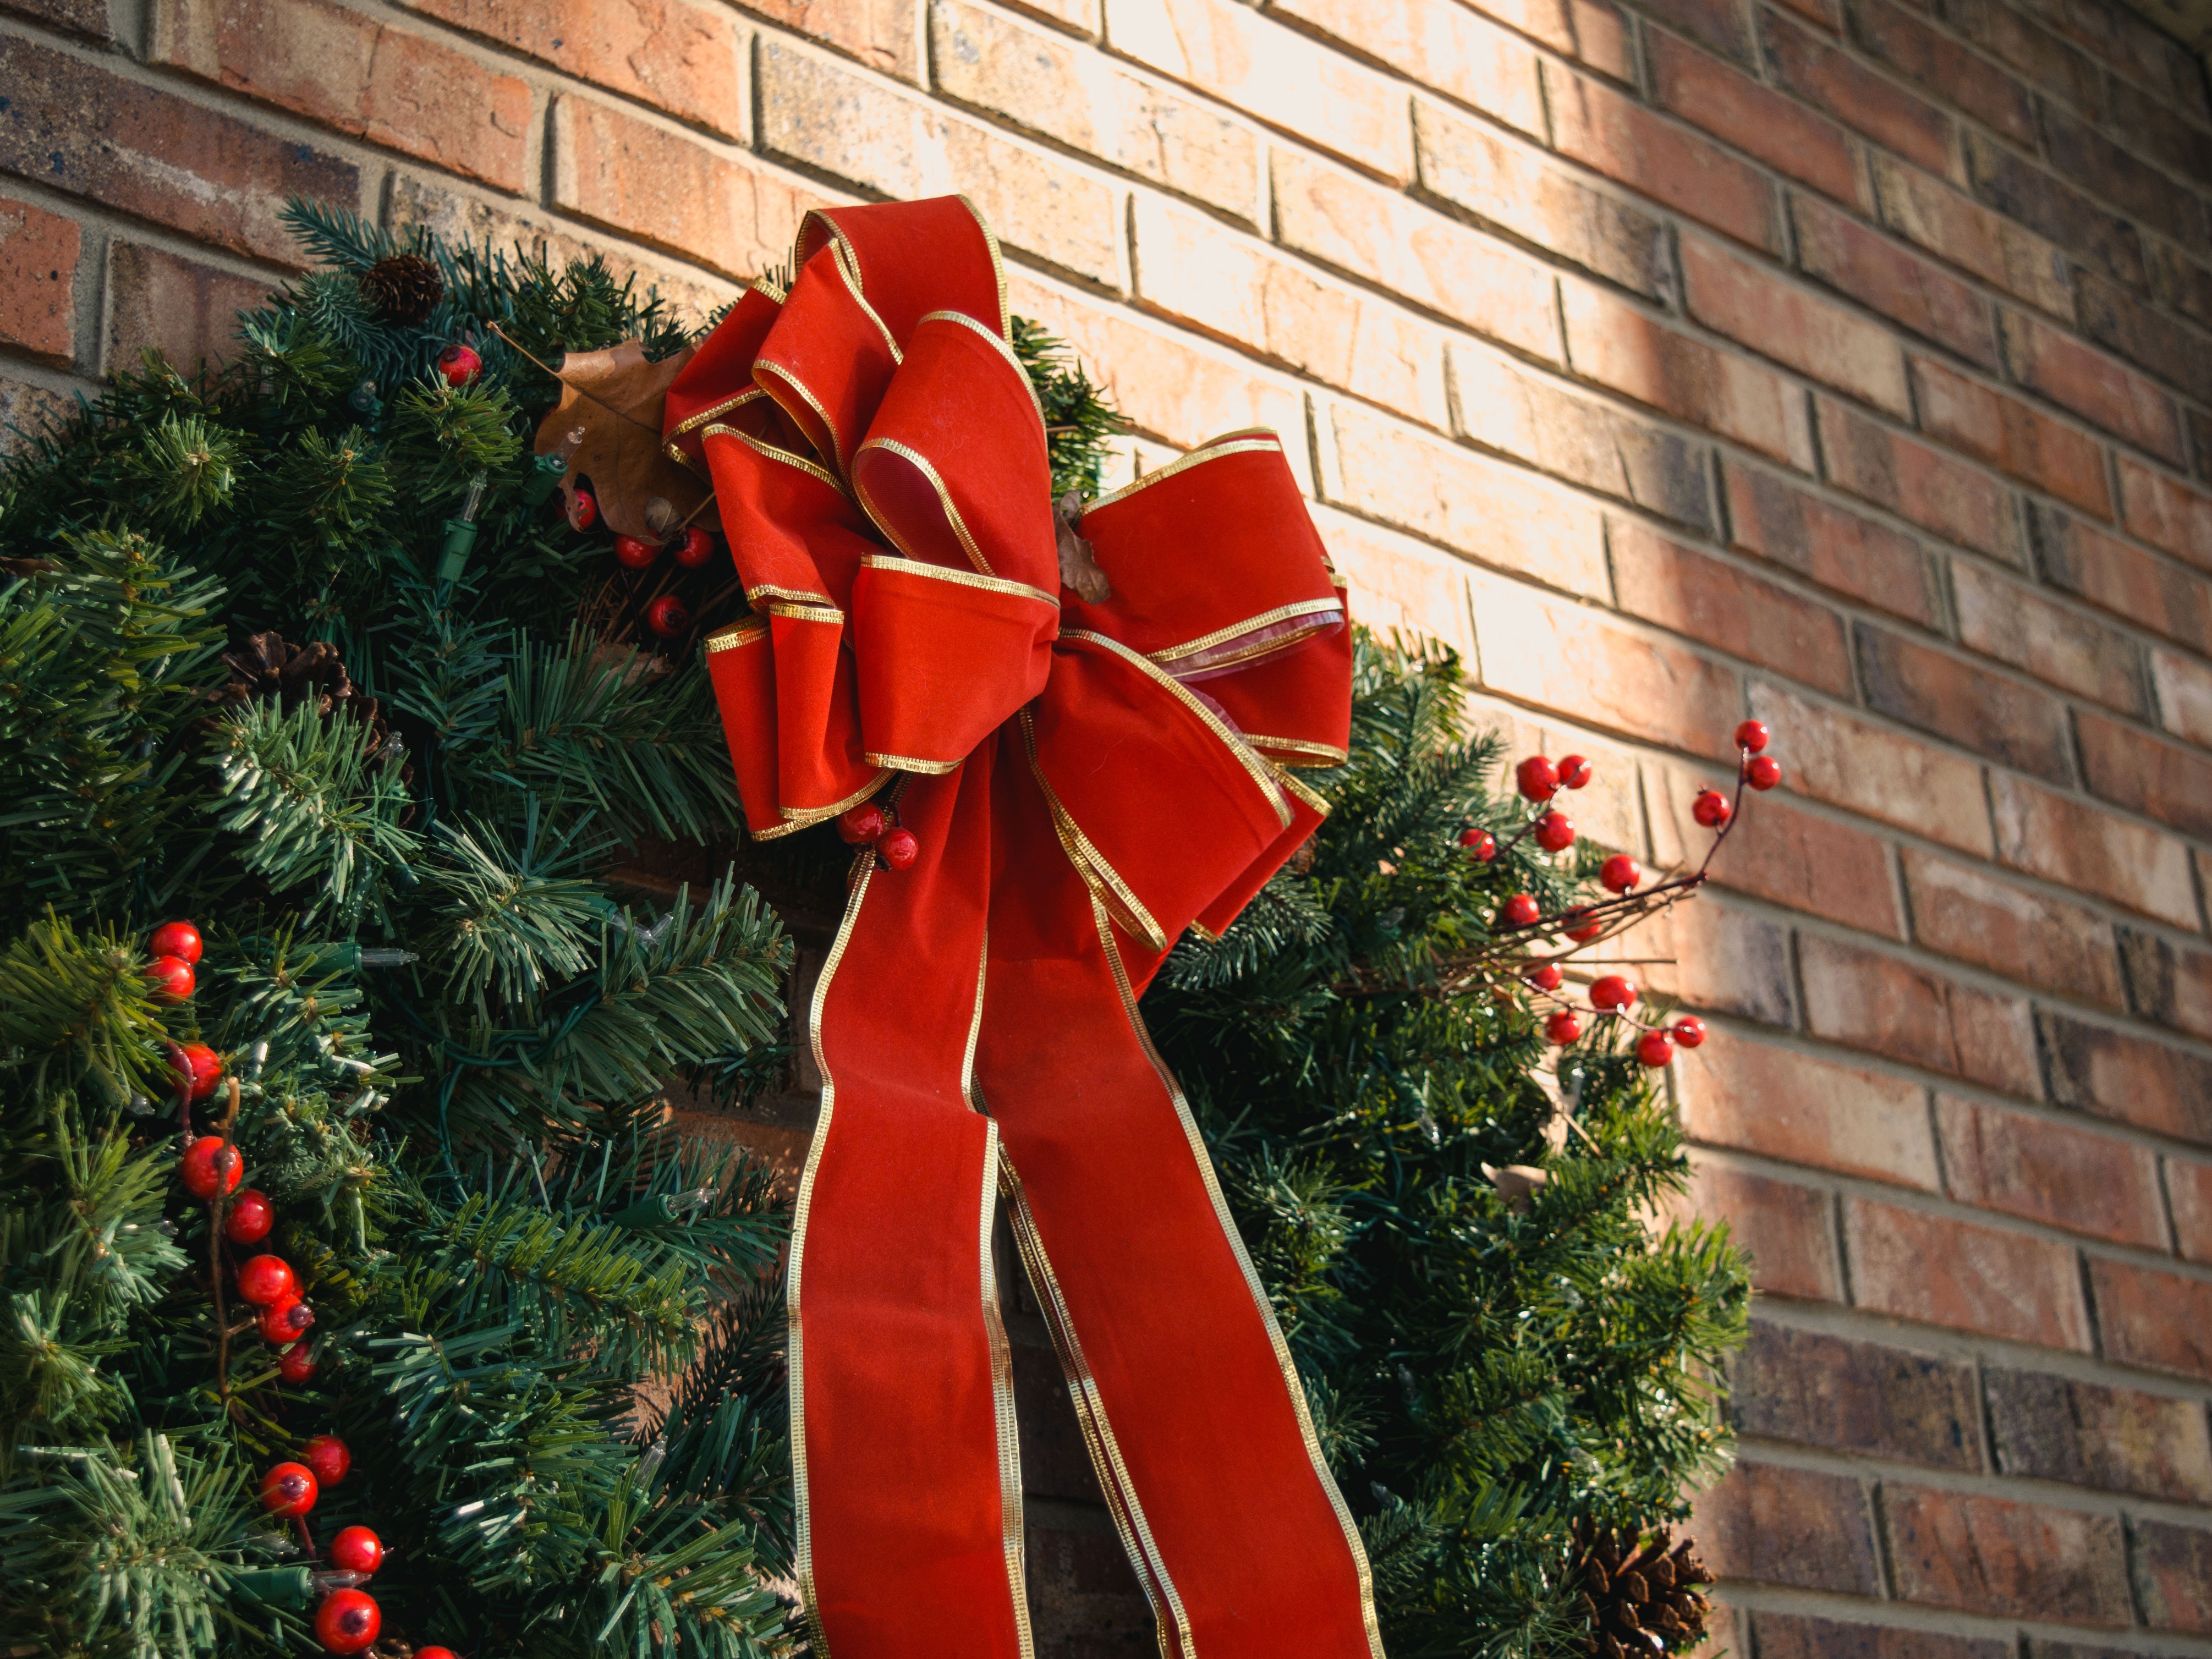
christmas decoration, wreath, red, christmas, leaf, plant, tree, interior design, christmas ornament, holiday, flower, coquelicot, christmas eve